Hamilton Crescent

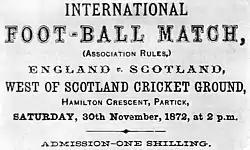

Hamilton Crescent hosted the first international football match, between Scotland and England, played on 30 November 1872, which ended in a goalless draw, and was watched by a crowd of 4,000. A plaque on the wall of the clubhouse was placed to commemorate the match in 2002 by Mr John C McGinn, President of the Scottish Football Association.